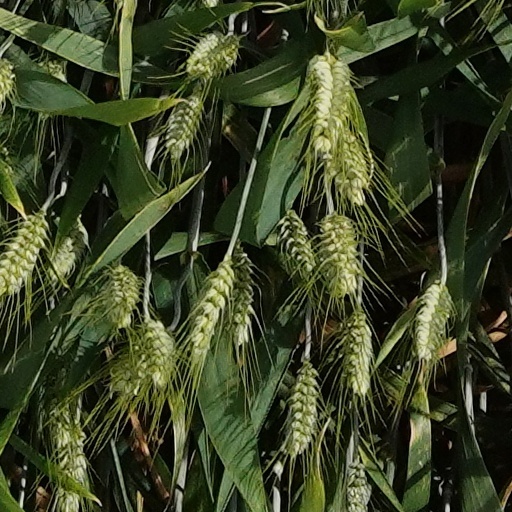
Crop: wheat